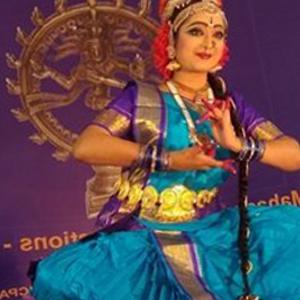
Dance form: kuchipudi